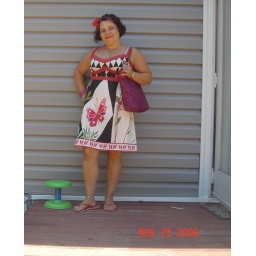
flower : birthday giftbutterfly dress : tjmaxxbracelets: quilibet, and made by meflip flops: cvsbag: Christmas Tree Store